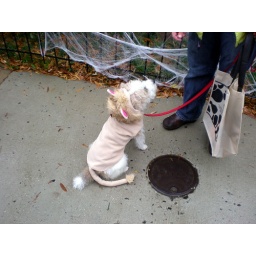
A dog dressed as a lion at a Halloween pet extravaganza in the Clarendon section of Arlington, VA.